HMNB Portsmouth

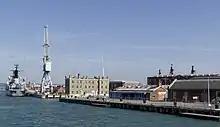
Left to right: HMS "Edinburgh", Quayside crane, former QHM offices and flagstaff (1850), former Railway station (1878), No 1 Store (1905).

In 1800, the Royal Navy had 684 ships and the Dockyard was the largest industrial complex in the world. In 1805 Horatio Nelson toured the newly opened block mills before embarking from Portsmouth on HMS "Victory", leaving Britain for the last time before his death at the Battle of Trafalgar.